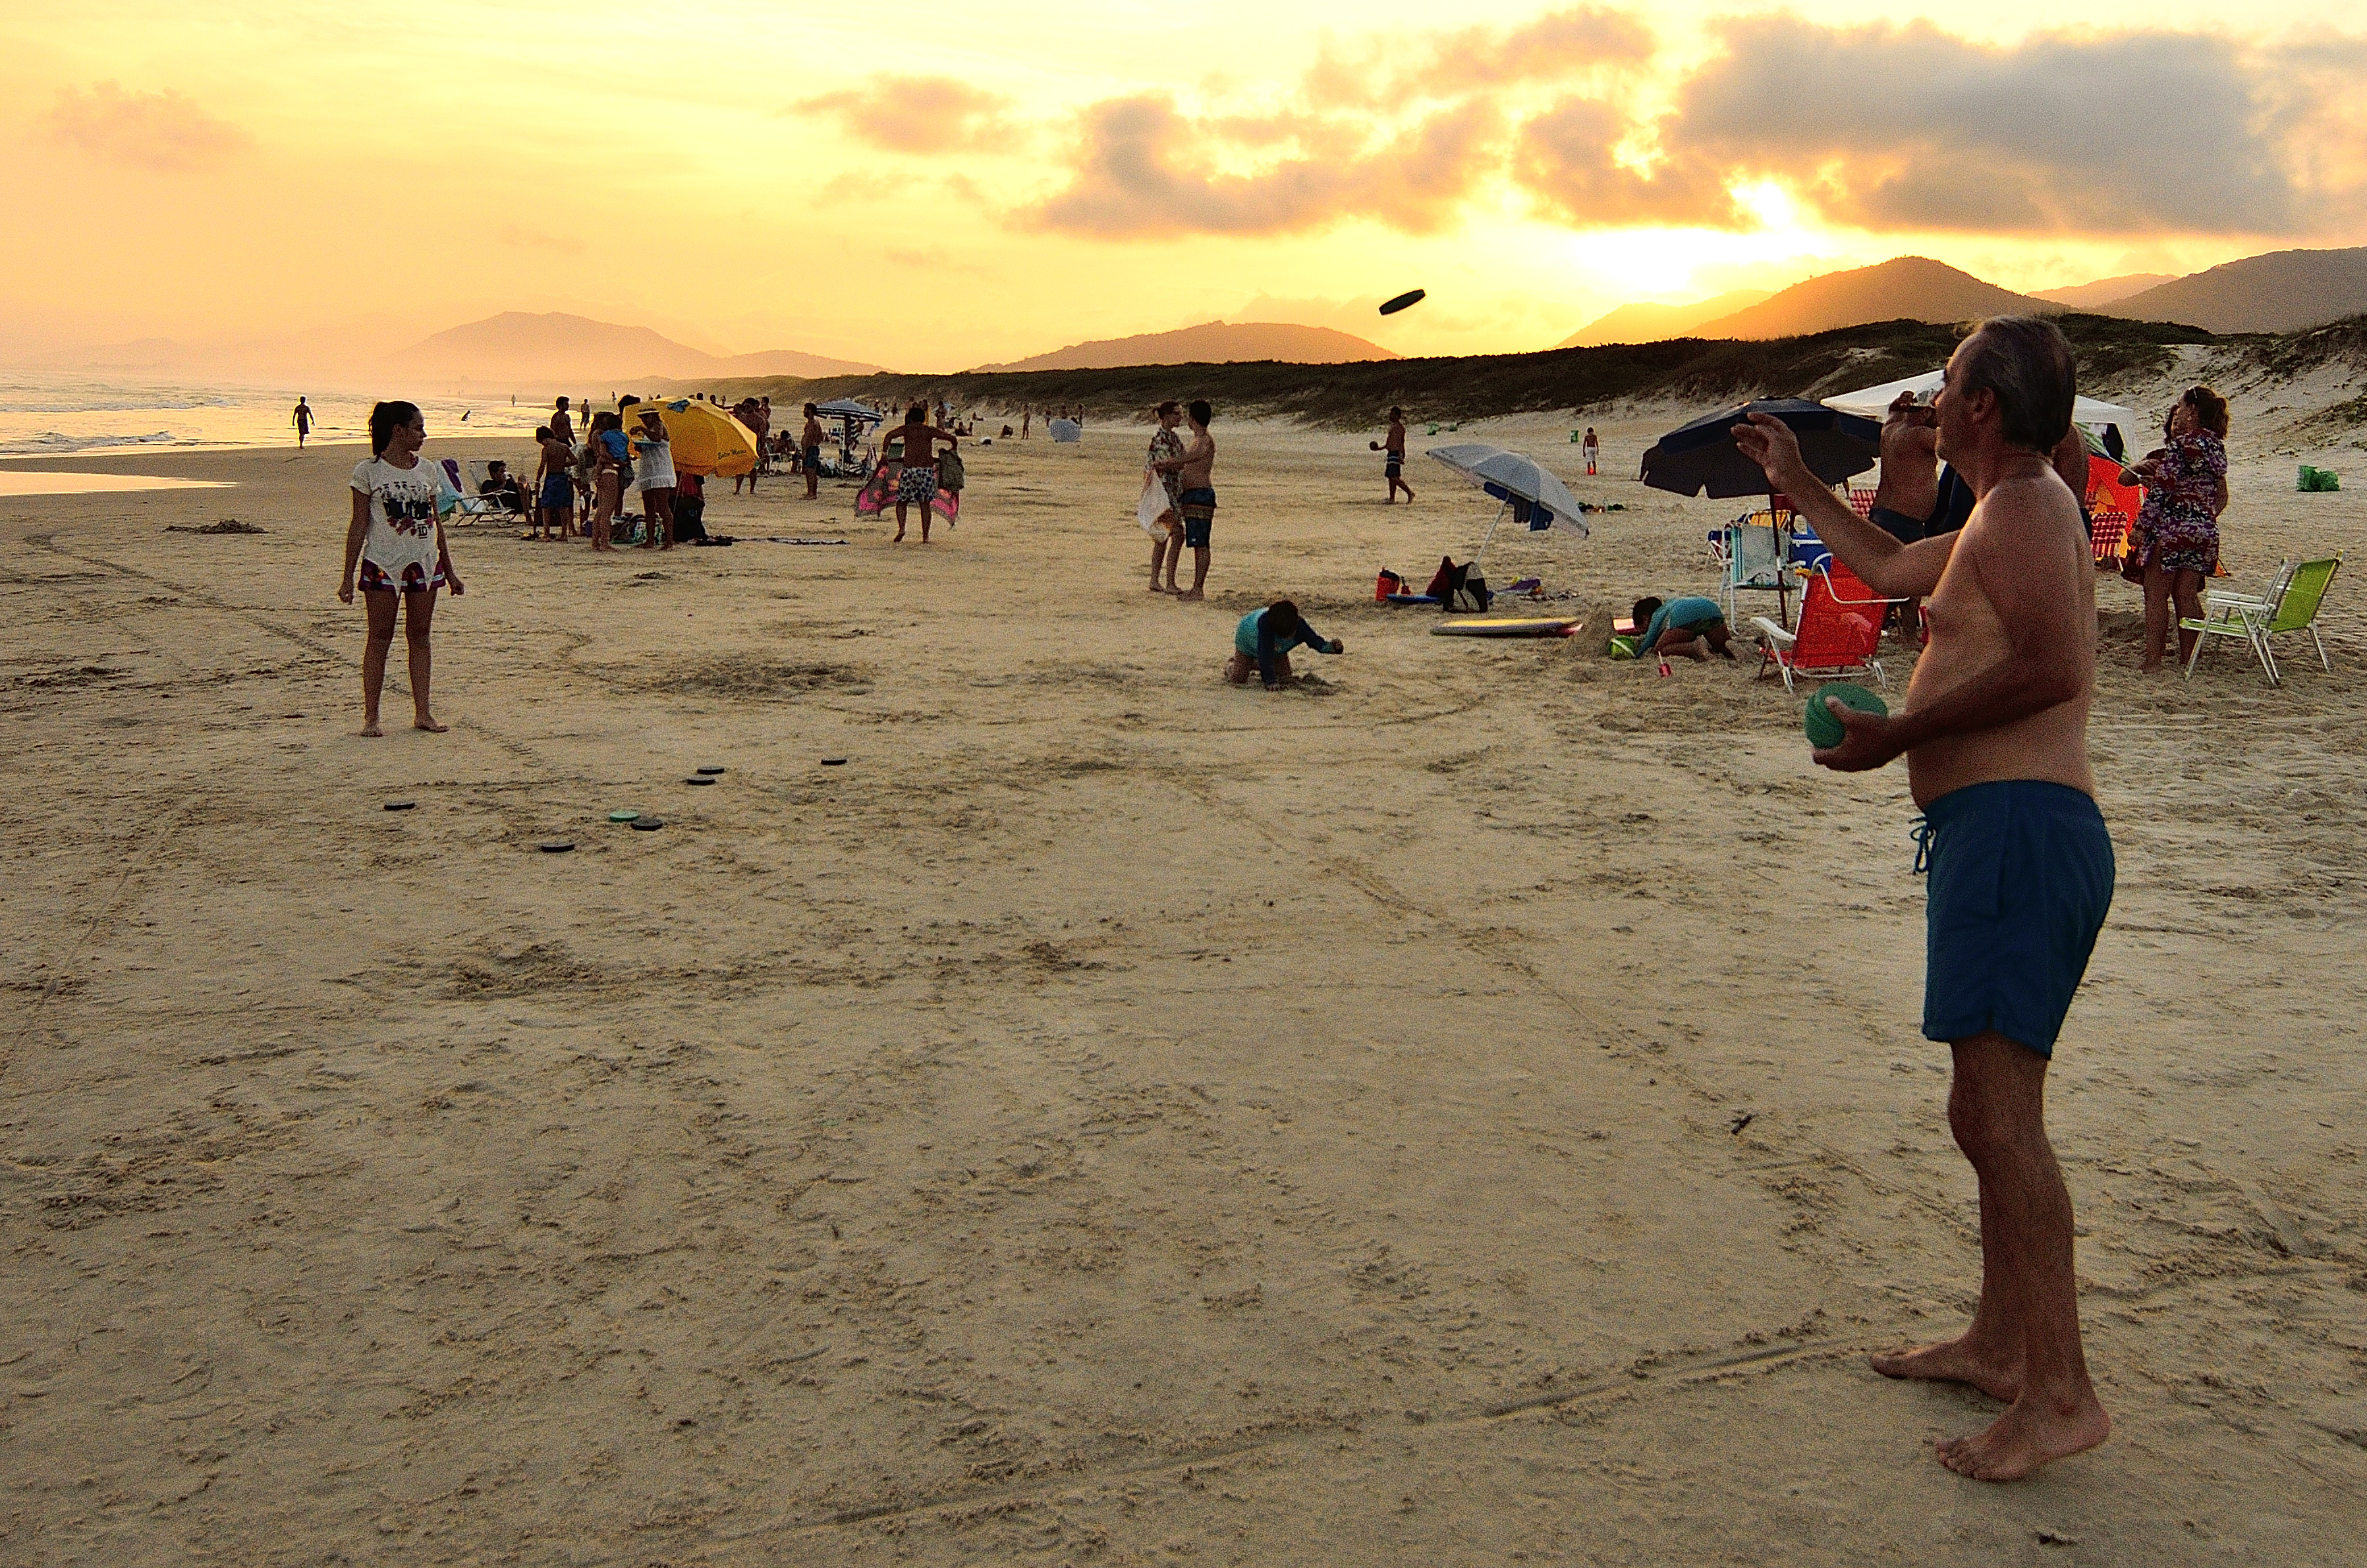
beach, sea, coast, sand, vacation, surf, body of water, praia, pordosol, brasil, atardecer, florianopolis, floripa, joaquina